Describe the emotion expressed in this image:  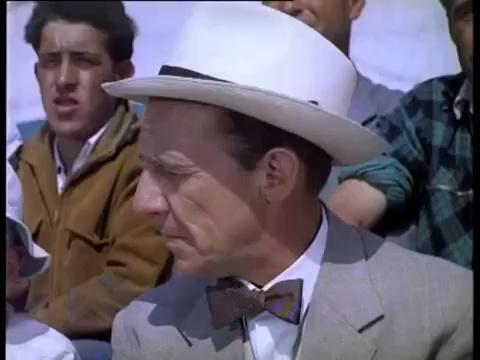
This person displays Pain, valence and arousal with low intensity.